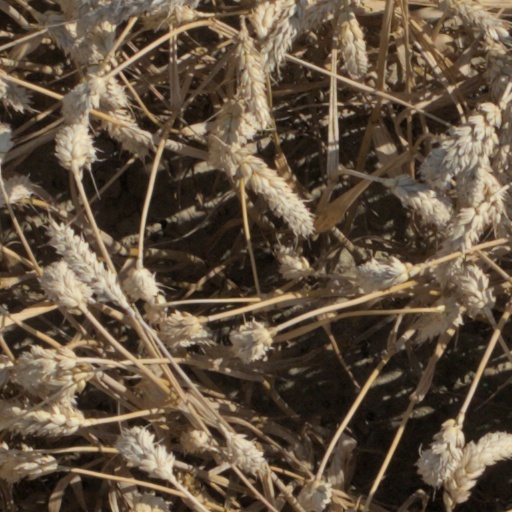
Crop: wheat